St Christopher's Chapel, Queensland

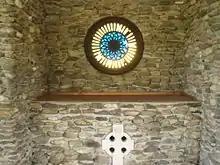
Recessed altar with rose window, 2009

The rear of the structure has a raised platform separated from the body of the chapel by timber altar rails. A random rubble stone wall to the underside of the roof trusses creates a recessed central altar with a door to either side accessing rear side rooms. The altar has a central rose window consisting of coloured glass in a fretwork frame, below which is a large shelf surmounting a marble cross set in the stone wall. A free-standing random rubble pulpit is located at the southern side of the altar. The rear side rooms are enclosed with fibrous cement sheeting, and each has a sash window at the rear and a door opening onto a recessed porch behind the altar. The northern room contains a commemorative plaque fixed to the side wall.